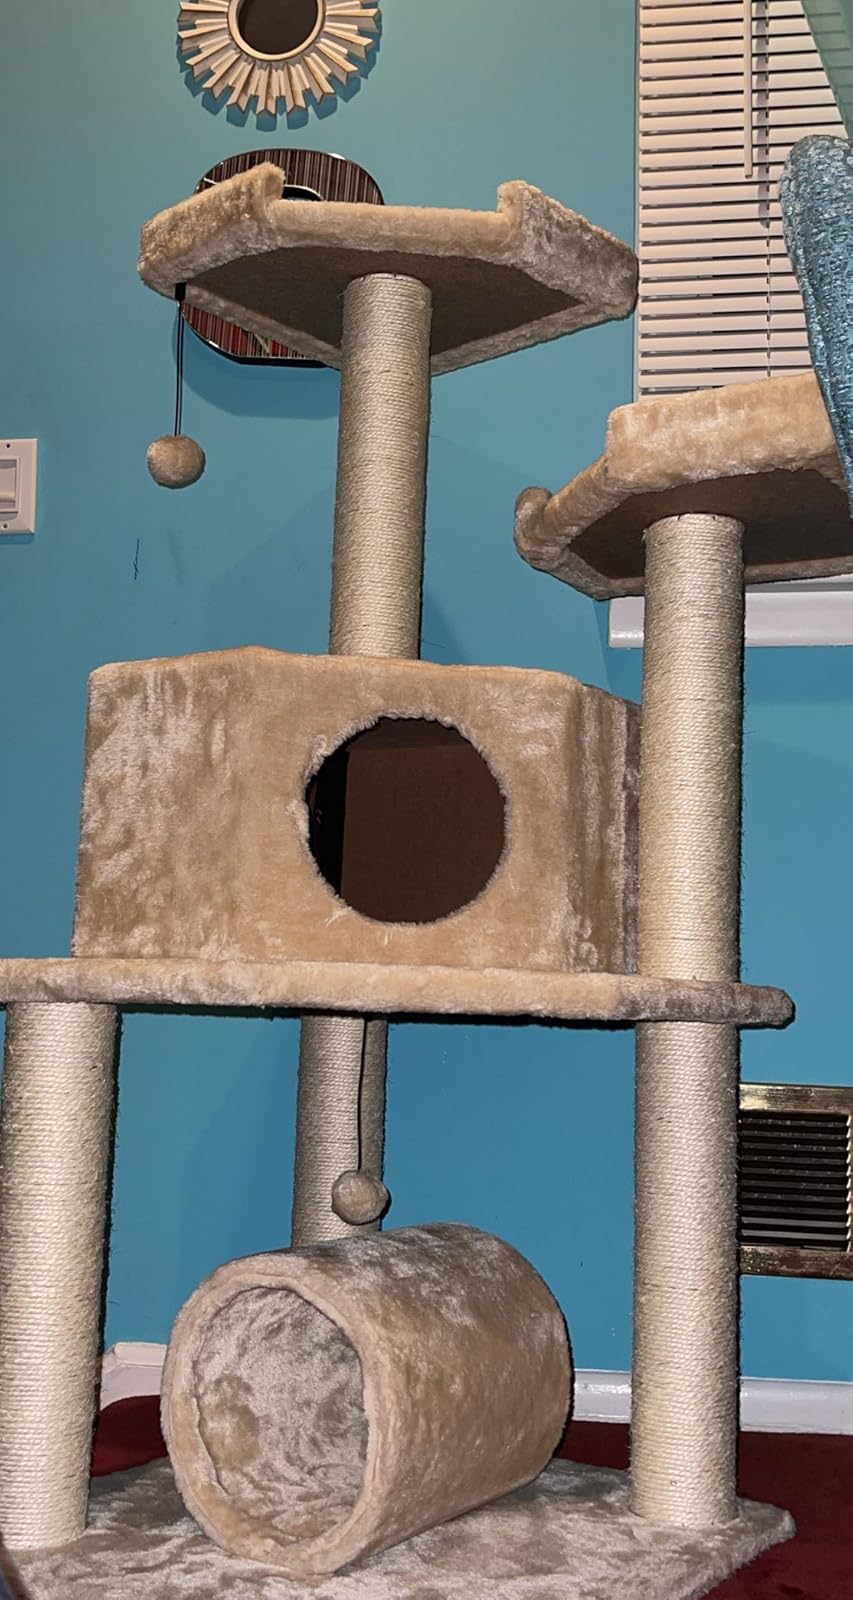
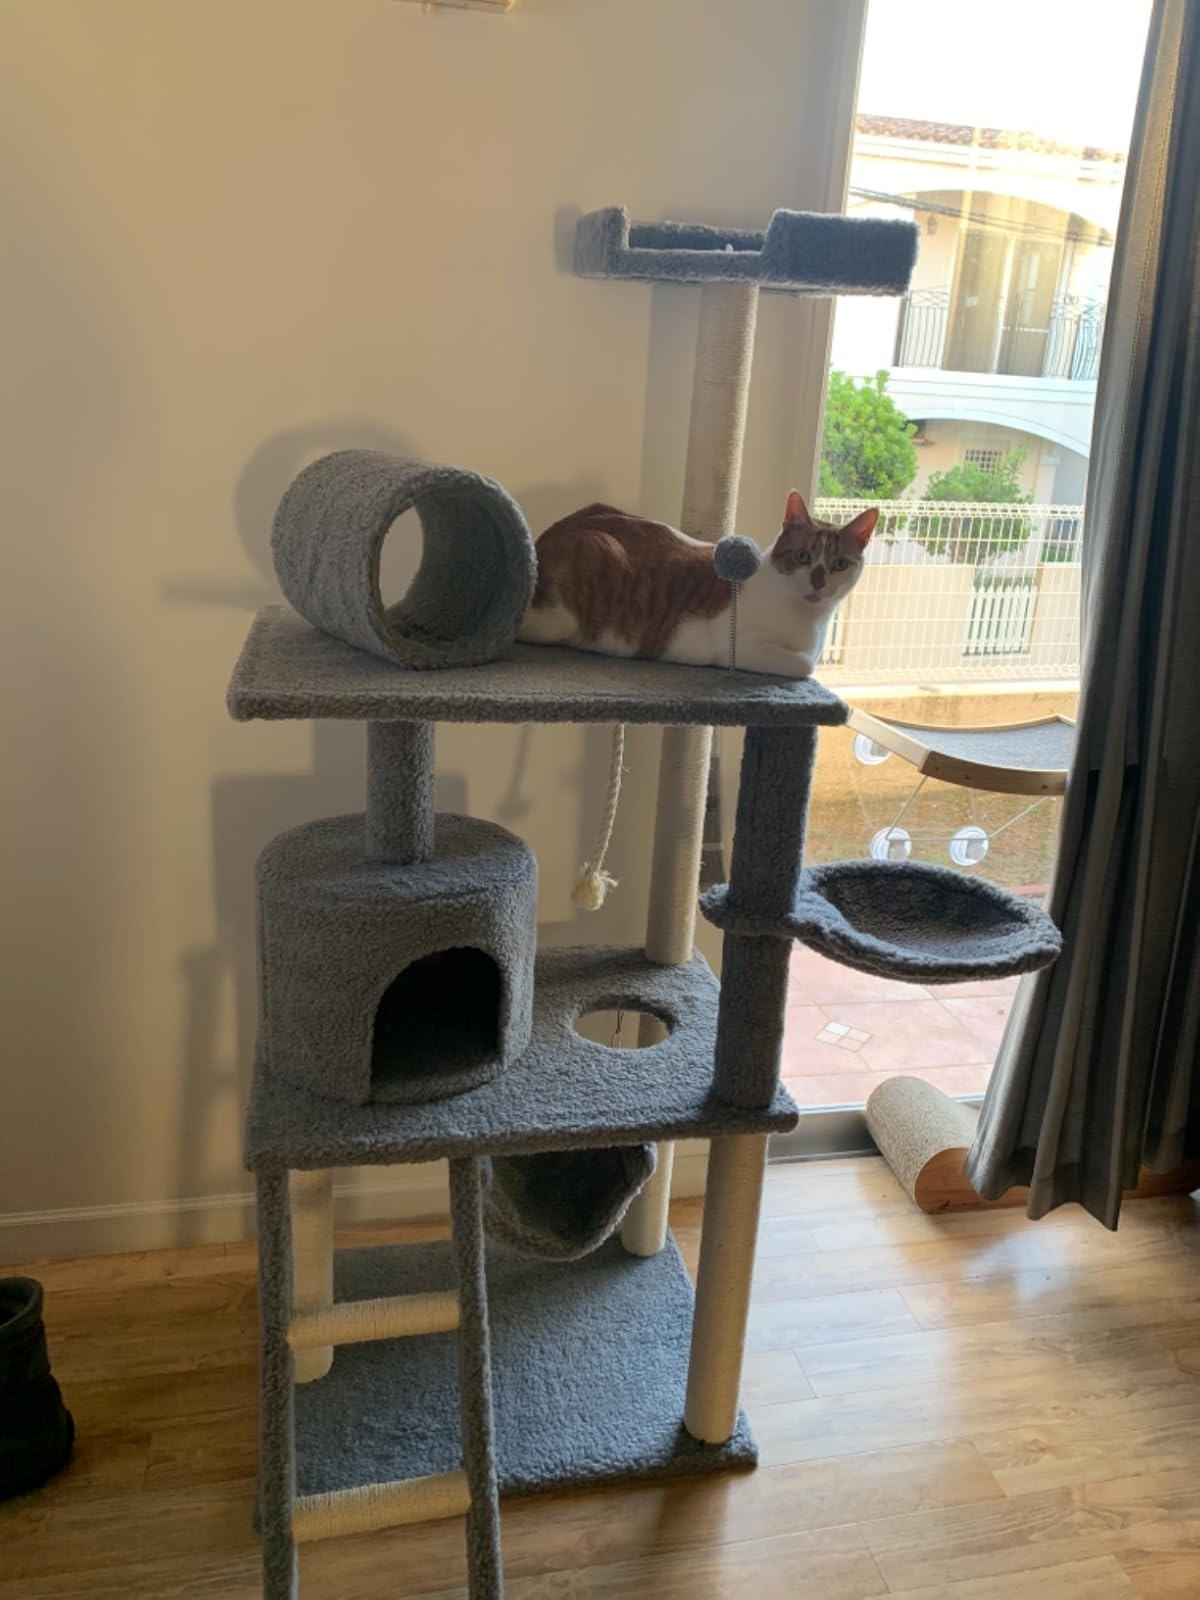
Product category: items_cat tree
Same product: no